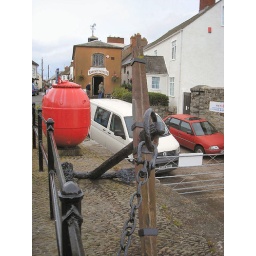
Anchor, bouy, and the brown building in the background is the Watchet Museum.